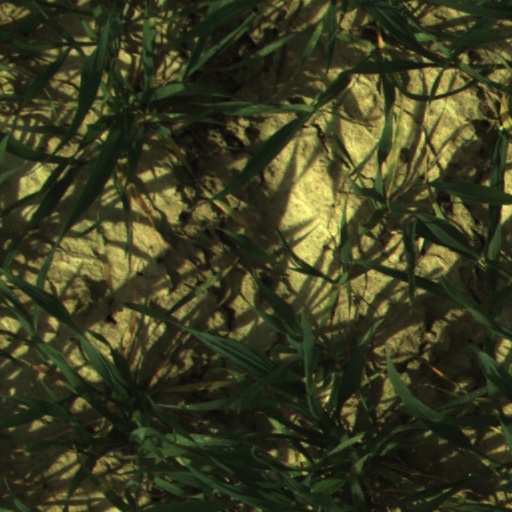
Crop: wheat